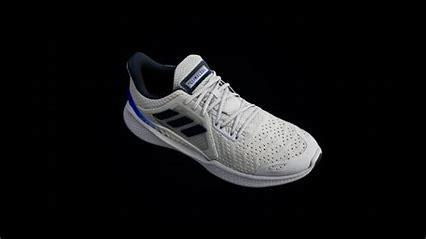
Brand: adidas
Model: Climacool Vent